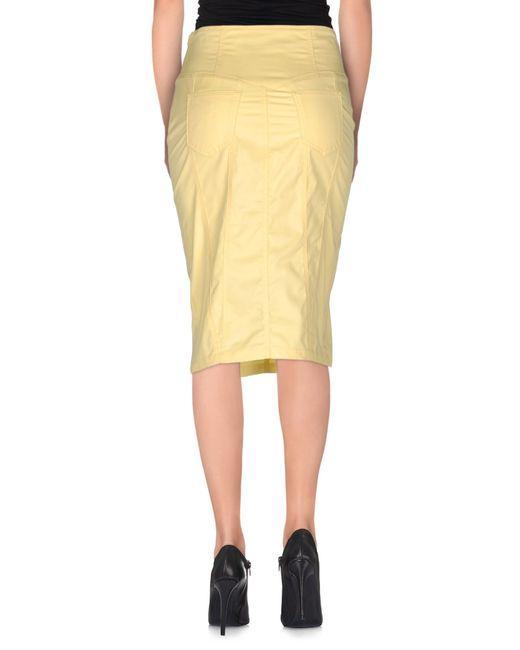
damen Bürorock gelb unterhalb des Knies einfarbig